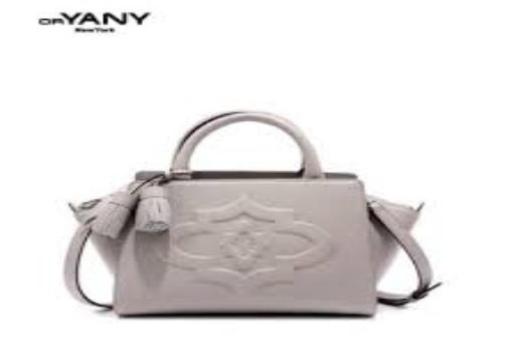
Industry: Clothes